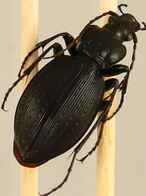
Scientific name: Carabus goryi
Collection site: Mountain Lake Biological Station NEON (MLBS), plot MLBS_002